STS-76

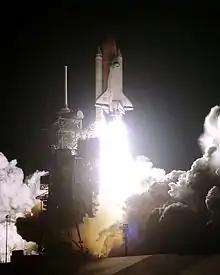
Launch of STS-76

The mission was the third linkup between a U.S. Space Shuttle and Russian space station Mir, and brought veteran astronaut Shannon Lucid to Mir to become the first American woman to live on the station. Her approximately four-and-a-half-month stay also eclipsed the long-duration U.S. spaceflight record set by the first American to live on Mir, Norman Thagard. Lucid was succeeded by astronaut John E. Blaha during STS-79 in August 1996, giving her the distinction of membership in four different flight crews — two U.S. and two Russian—and her stay on Mir kicked off the continuous U.S. presence in space for the next two years.